He Xiangning Art Museum

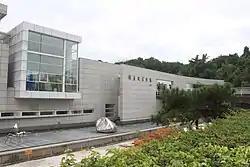
He Xiangning Art Museum

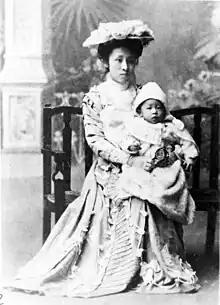
He Xiangning in 1909, holding her son Liao Chengzhi

He Xiangning Art Museum is an art museum in Nanshan, Shenzhen, China.